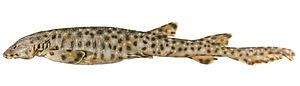
Les roussettes forment une famille de petits requins comportant environ 17 genres et plus de 150 espèces ce qui en fait la plus importante famille de requins.
Le Chien de mer à taches noires est une espèce de requins.
Aulohalaelurus est un genre de requin vivant en Océanie.